Autonome Nationalisten

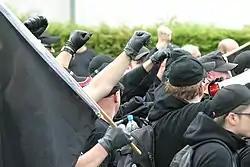
Autonomous Nationalists adopted Black Bloc demonstration tactics from left-wing antifascist groups.

The phenomenon of the Autonome Nationalisten can be traced to "Freie Nationaliste" (Free Nationalists), "Freie Kräfte" (Free Forces) and "Freie Kameradschaften" (Free Comradeships) movements, which developed in the shadow of the Nationaldemokratische Partei Deutschlands (NPD) (National Democratic Party of Germany) since the late-1980s. The police crackdown on the far-right after re-unification and the wave of banning in the early 1990s ("Deutsche Alternative", "Nationalistische Front", "Freiheitliche Deutsche Arbeiterpartei", among others) forced most of the local extreme far-right militant groups to split into "autonomous nationalist cells" of 5-20 members without a formal membership. Instead of conducting regular meetings, they started to use phones and later Internet for communication and organizing. Local cells formed loose umbrella networks in the regions to coordinate actions. In 2008, Germany's Autonomous Nationalists were estimated to number approximately 400 people, 1% of the country's neo-Nazis. The German Federal Office for the Protection of the Constitution, which provides domestic intelligence for the government, estimated the number of active participants of the far right movement in 2008 around 40,000. According to the Southern Poverty Law Center (SPLC), in 2001 there were 75 extreme-right organizations in Germany with 50,000 members.